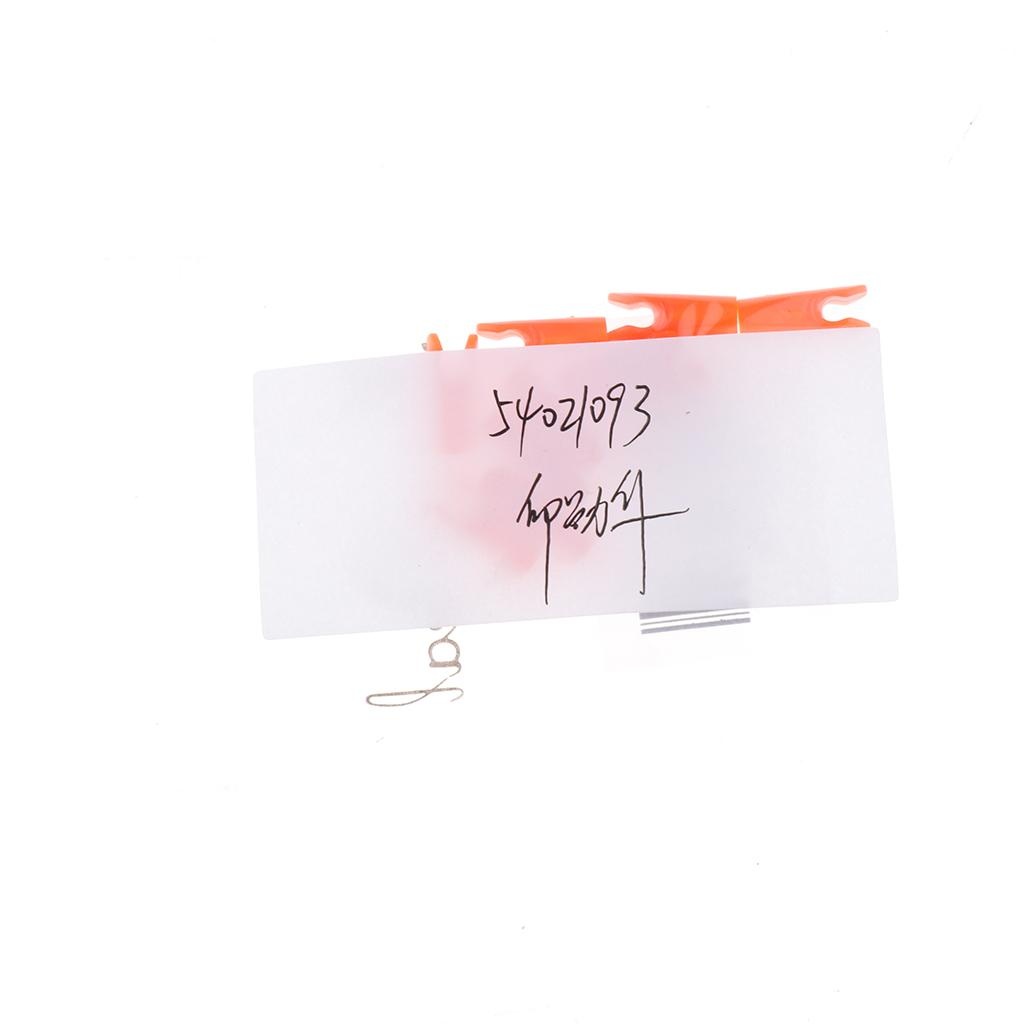
10 Pcs Plastic Arrow Nocks for Archery Hunting Shooting Outdoor Sport Orange
Description: 10 Pieces - 100% Brand New and High Quality Plastic Arrow Nocks Nocks Length: 14mm ; Inner Diameter: 3.2mm Compatible with compound and recurve bow Reducing the damage to the arrow, prolong the live of the arrow Fit for: Arrow with Pin Nail (Arrow Shaft ID 4.2mm/6mm/6.2mm/7.2mm) Size Chart: Nocks Length: 14mm ; Inner Diameter: 3.2mm Package Includes: 10 Pieces Arrow Nocks Note: The size is measured by hands, please allow minor error of measurement, thank you The color may vary slightly due to screen / display contrast settings
Brand: SFC
Category: Sporting Goods > Outdoor Recreation > Hunting & Shooting > Archery > Arrow Parts & Accessories > Arrow Nocks